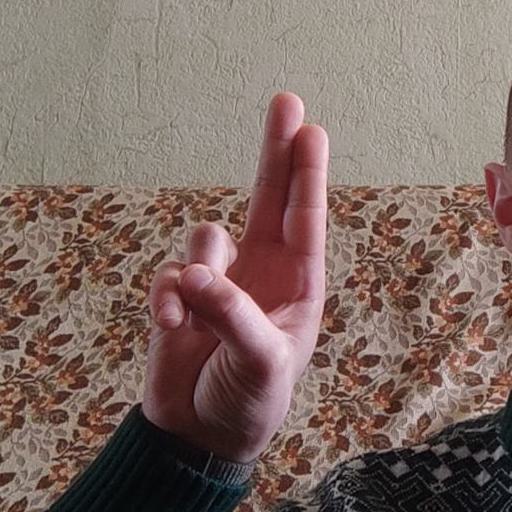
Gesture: two_up